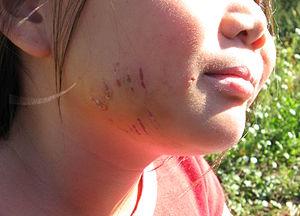
Morsure de chien